Doris (given name)

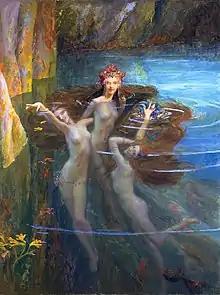
"The Nereides" by Gaston Bussière. Doris was the mother of the Nereids, one of whom was also named Doris in Greek mythology.

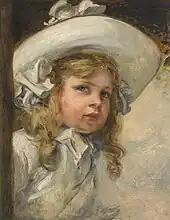
"Doris, Daughter of The Artist" by Friedrich August von Kaulbach, 1901

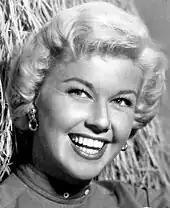
American actress Doris Day

Doris is a predominantly feminine given name of Greek origin meaning "Dorian woman". The name of the ethnic group is said to be derived from the name of the mythical founder Dorus, taken from Greek "dōron", meaning "gift". Doris was a sea goddess, wife of Nereus and mother of the Nereids in Greek mythology.